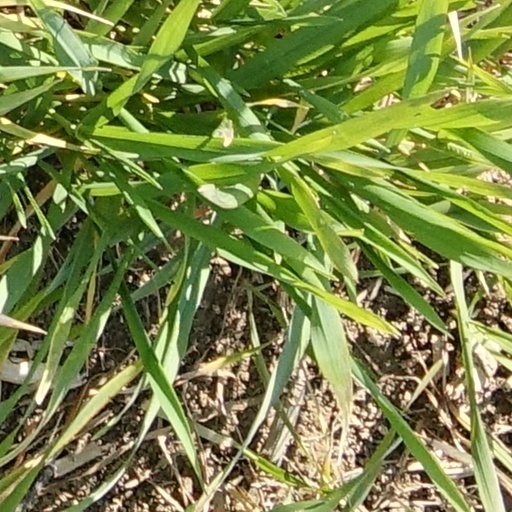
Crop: wheat